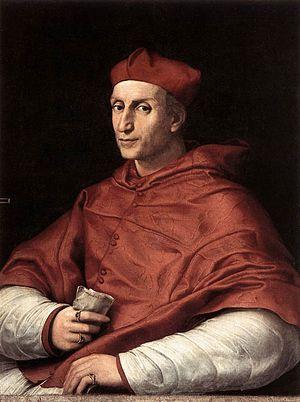
Le capitaine général de l'Église était le commandant en chef de fait de l'armée papale durant le Moyen Âge. Le poste est habituellement attribué à un Italien de famille noble avec une compétence militaire professionnelle ou un parent du pape. La fonction donnait le pouvoir et la responsabilité d'un chef militaire tactique contrairement à celle de gonfalonier de l'Église qui était plus un honneur formel et cérémoniel. Le pape Innocent XII a supprimé les deux fonctions et les a remplacées par celle de porte-drapeau de la Sainte Église romaine, qui devint plus tard héréditaire dans la Naro Patrizi.
Cette page liste des œuvres de Raffaello Sanzio, plus connu sous le nom de Raphaël, peintre et architecte italien de la Renaissance. Il est aussi appelé Raffaello Santi, Raffaello da Urbino, Raffaello Sanzio da Urbino.